Sylvia Field

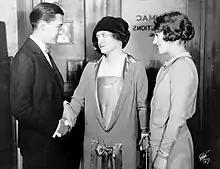
Gregory Kelly, Lucile Webster and Sylvia Field in the Broadway production of George S. Kaufman's "The Butter and Egg Man" (1925), directed by James Gleason

Born in Allston, Massachusetts, she attended Arlington High School in Arlington, Massachusetts. Field began her acting career on the stage. She made her Broadway debut at age 17 in 1918 in "The Betrothal" (1918). After appearing in various stage productions, Field made her film debut in the 1928 drama "The Home Girl".